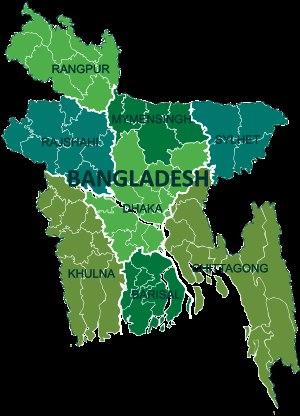
Le Bangladesh est composé de huit divisions qui portent chacune le nom de leur capitale.